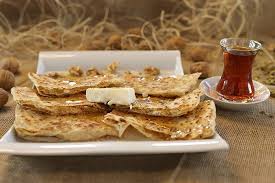
Yemek: gozleme